UUCP

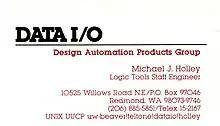
Business card with UUCP email address

The and capabilities could be used to send email between machines, with suitable mail user interfaces and delivery agent programs. A simple UUCP mail address was formed from the adjacent machine name, an exclamation mark (often pronounced "bang"), followed by the user name on the adjacent machine. For example, the address "barbox!user" would refer to user "user" on adjacent machine "barbox".